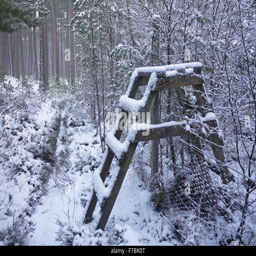
old stile leading into a plantation in a dark winter pine forest